Disputed government of South Carolina of 1876–1877

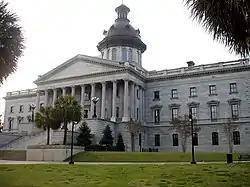

Both Chamberlain and Hampton refused to accept the other's claim to the governorship. As the incumbent governor, Chamberlain secretly ordered troops to occupy the South Carolina Statehouse on November 27 to prevent the Democrats from taking control. The next morning, the Democrats established their government in the Choral Union Hall instead of entering the Statehouse to avoid a confrontation. The next day, the Democrats, led by former Independent Governor James L. Orr, marched on the Statehouse. This time, when Republican lawmakers noticed the Democrats entering, they rushed into the House chamber. William Wallace, who had been elected Speaker of the House by the Democratic legislature, and E.W.M. Mackey, who had been elected Speaker by the Republican legislature, fought for possession of the Speaker's chair. For four days, members of both the Republican and Democratic parties occupied the chamber and conducted business, including debating bills, passing laws, and recognizing speakers. On December 4, Chamberlain threatened to use military force to remove the Democratic legislators, causing them to leave the chamber to avoid possible violence.